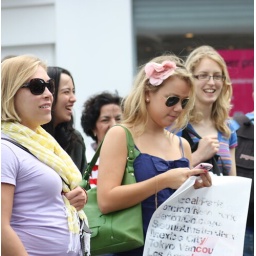
I liked how the pink flower in her hair matched the cell phone she was texting on.